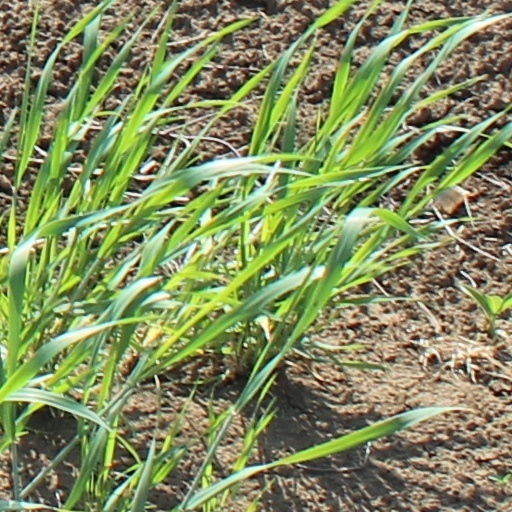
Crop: wheat